Brent Tate

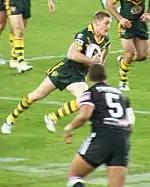
Tate playing for Australia during the 2008 World Cup.

In August 2008, Tate was named in the Australia training squad for the 2008 Rugby League World Cup, and in October 2008 he was selected in the final 24-man Australia squad. However, due to injury he did not play in the final of the World Cup, with the Kangaroos going to lose the final to New Zealand 20–34, giving the Kiwi's their first ever World Cup win.